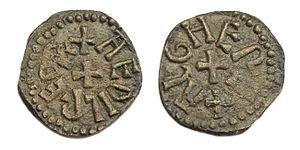
Le styca est une pièce de monnaie frappée de la fin du VIIIᵉ siècle au milieu du IXᵉ siècle en Northumbrie, un royaume du nord de l'Angleterre.